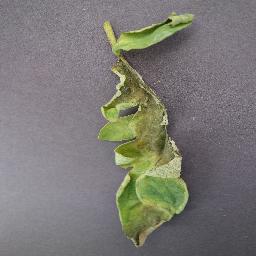
Label: Tomato___Late_blight